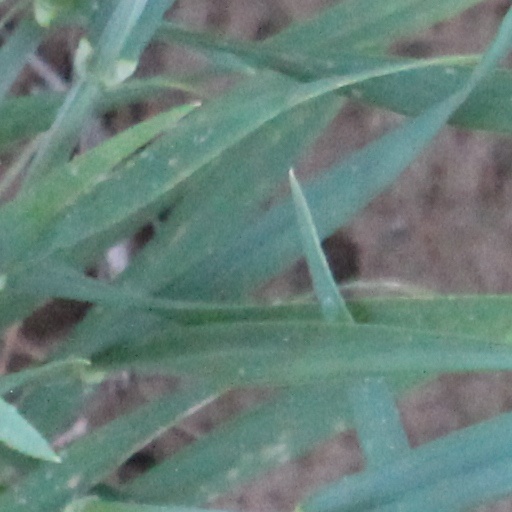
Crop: wheat